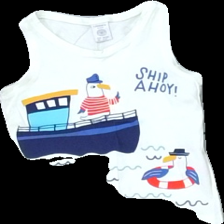
View: front
Type: Tank top
Category: Children
Brand: Lindex
Colors: Blue, Yellow, Red, White
Material: 100% bomull
Pattern: Animal print
Cut: C-collar
Size: 98
Season: All
Price range: 50-100
Recommended usage: Reuse
Description: linne med tryck